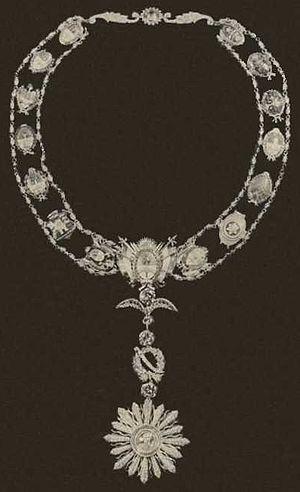
María Eva Duarte de Perón [maˈɾia ˈeβa ˈðwaɾte ðe peˈɾon], mieux connue sous le nom d’Eva Perón ou d’Evita, est une actrice et femme politique argentine. Elle épousa en 1945 le colonel Juan Domingo Perón, un an avant l’accession de celui-ci à la présidence de la république argentine.
L'ordre du Libérateur San Martín est une distinction honorifique de la République d'Argentine exclusivement réservée « aux fonctionnaires civils ou militaires étrangers qui, dans l'exercice de leurs fonctions, ont mérité de recevoir une haute marque d'honneur ainsi que la reconnaissance de la nation ».